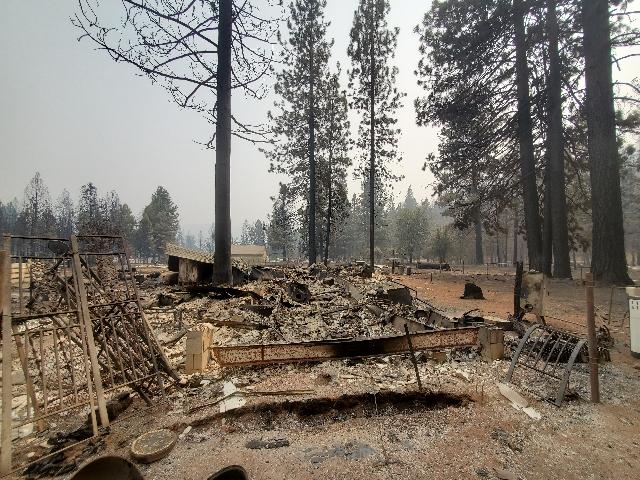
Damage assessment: destroyed